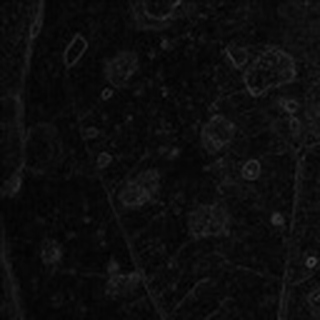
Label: cotton_target_spot